Tauber Bridge, Rothenburg ob der Tauber

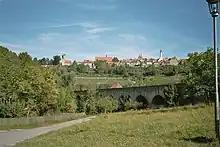
The Tauber Bridge at Rothenburg ob der Tauber

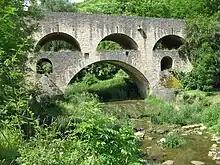
The Tauber Bridge from the valley

The Tauber Bridge at Rothenburg ob der Tauber is an historic road bridge that spans the Tauber Valley west of the town centre of the Middle Franconian town of Rothenburg ob der Tauber in Bavaria. The structure carries a local link road to Leuzenbronn and the Tauber Valley Way and has a 4.0 metre wide roadway and a 1.0 metre wide footpath.